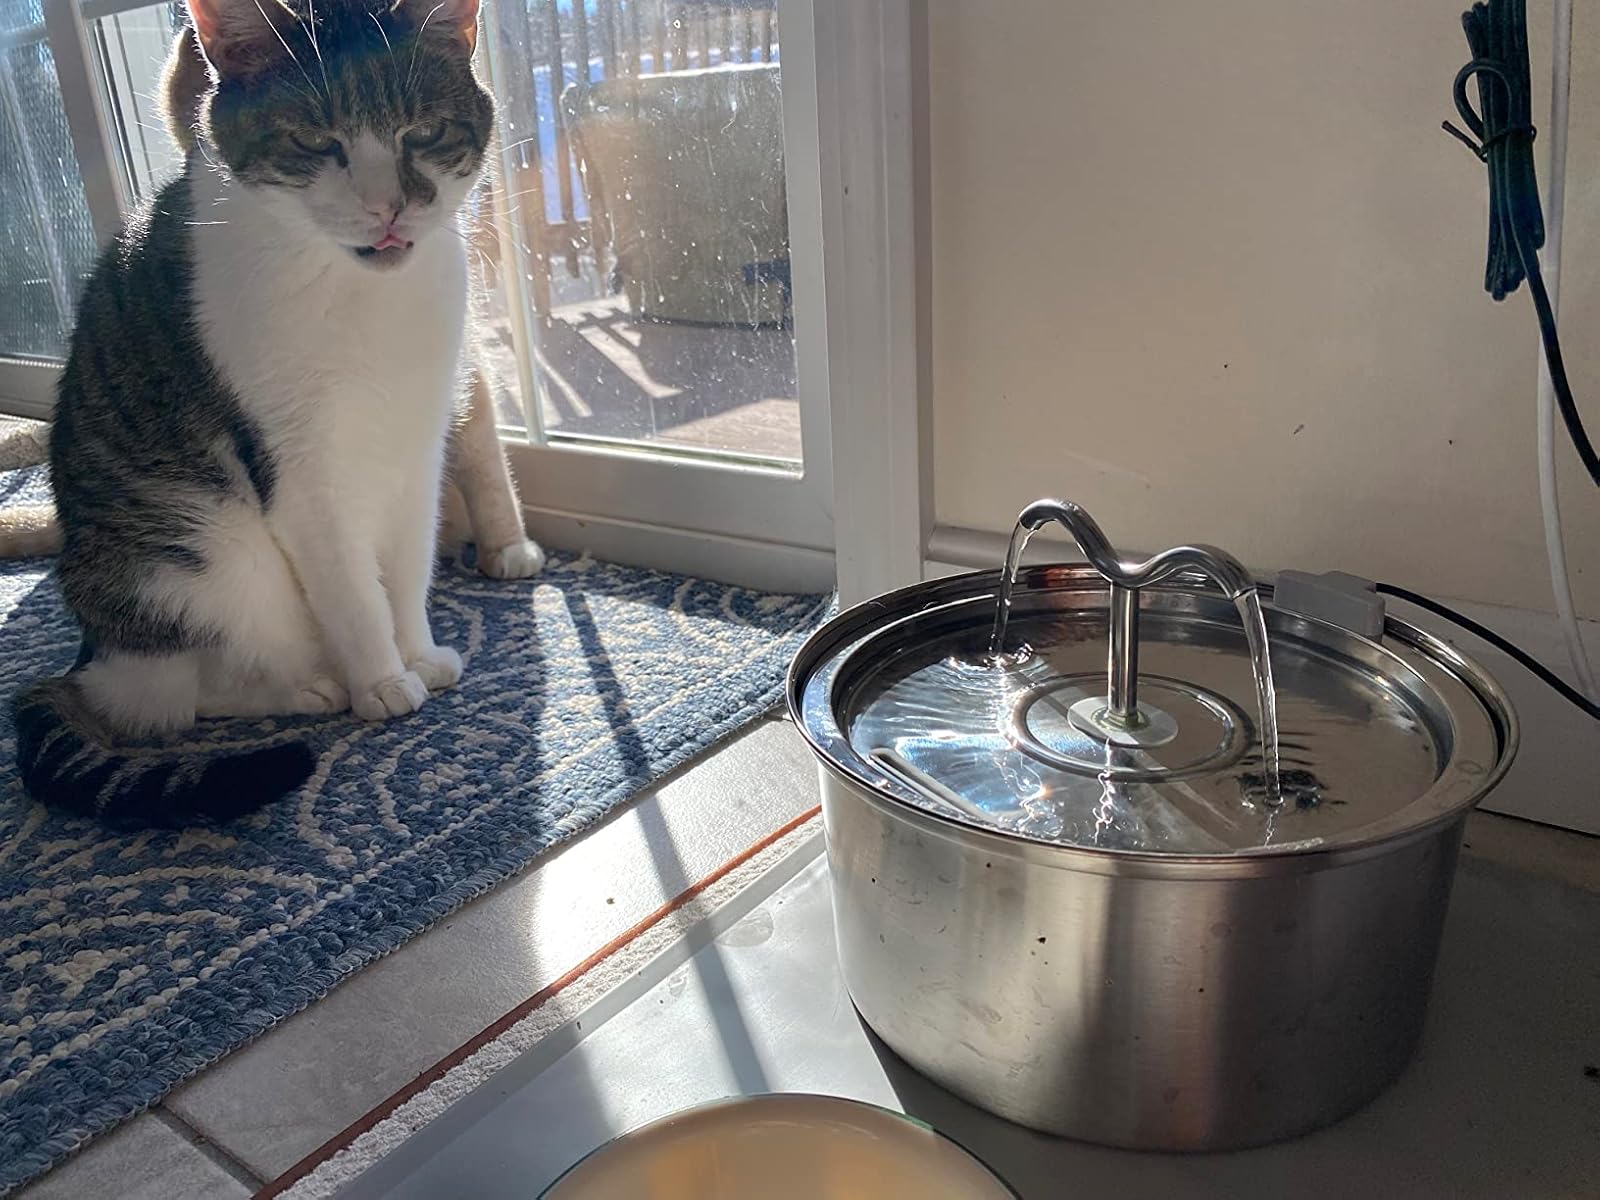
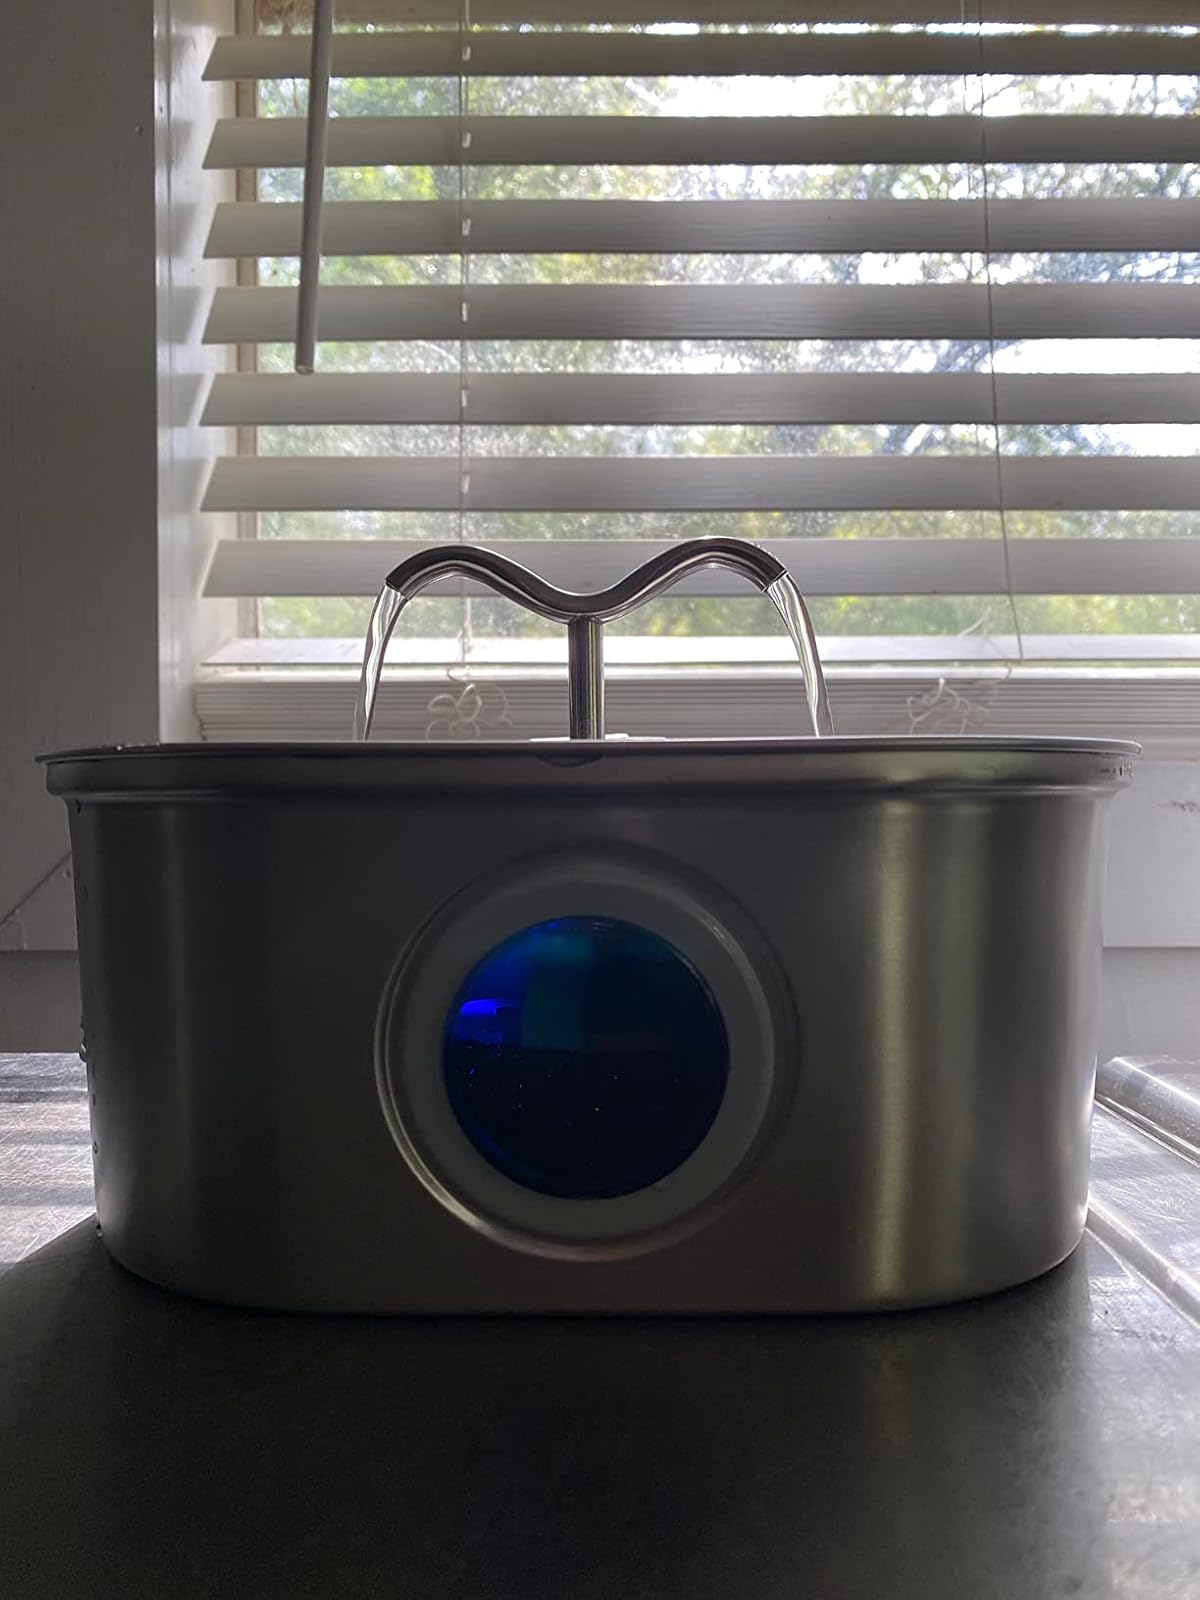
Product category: items_bowl
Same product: no